Lake Brownwood, Texas

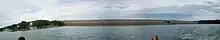
Lake Brownwood dam

The Lake Brownwood CDP is located in western Brown County along the western arm of Lake Brownwood, a reservoir on Jim Ned Creek and Pecan Bayou. The CDP is northwest of Brownwood, the county seat.